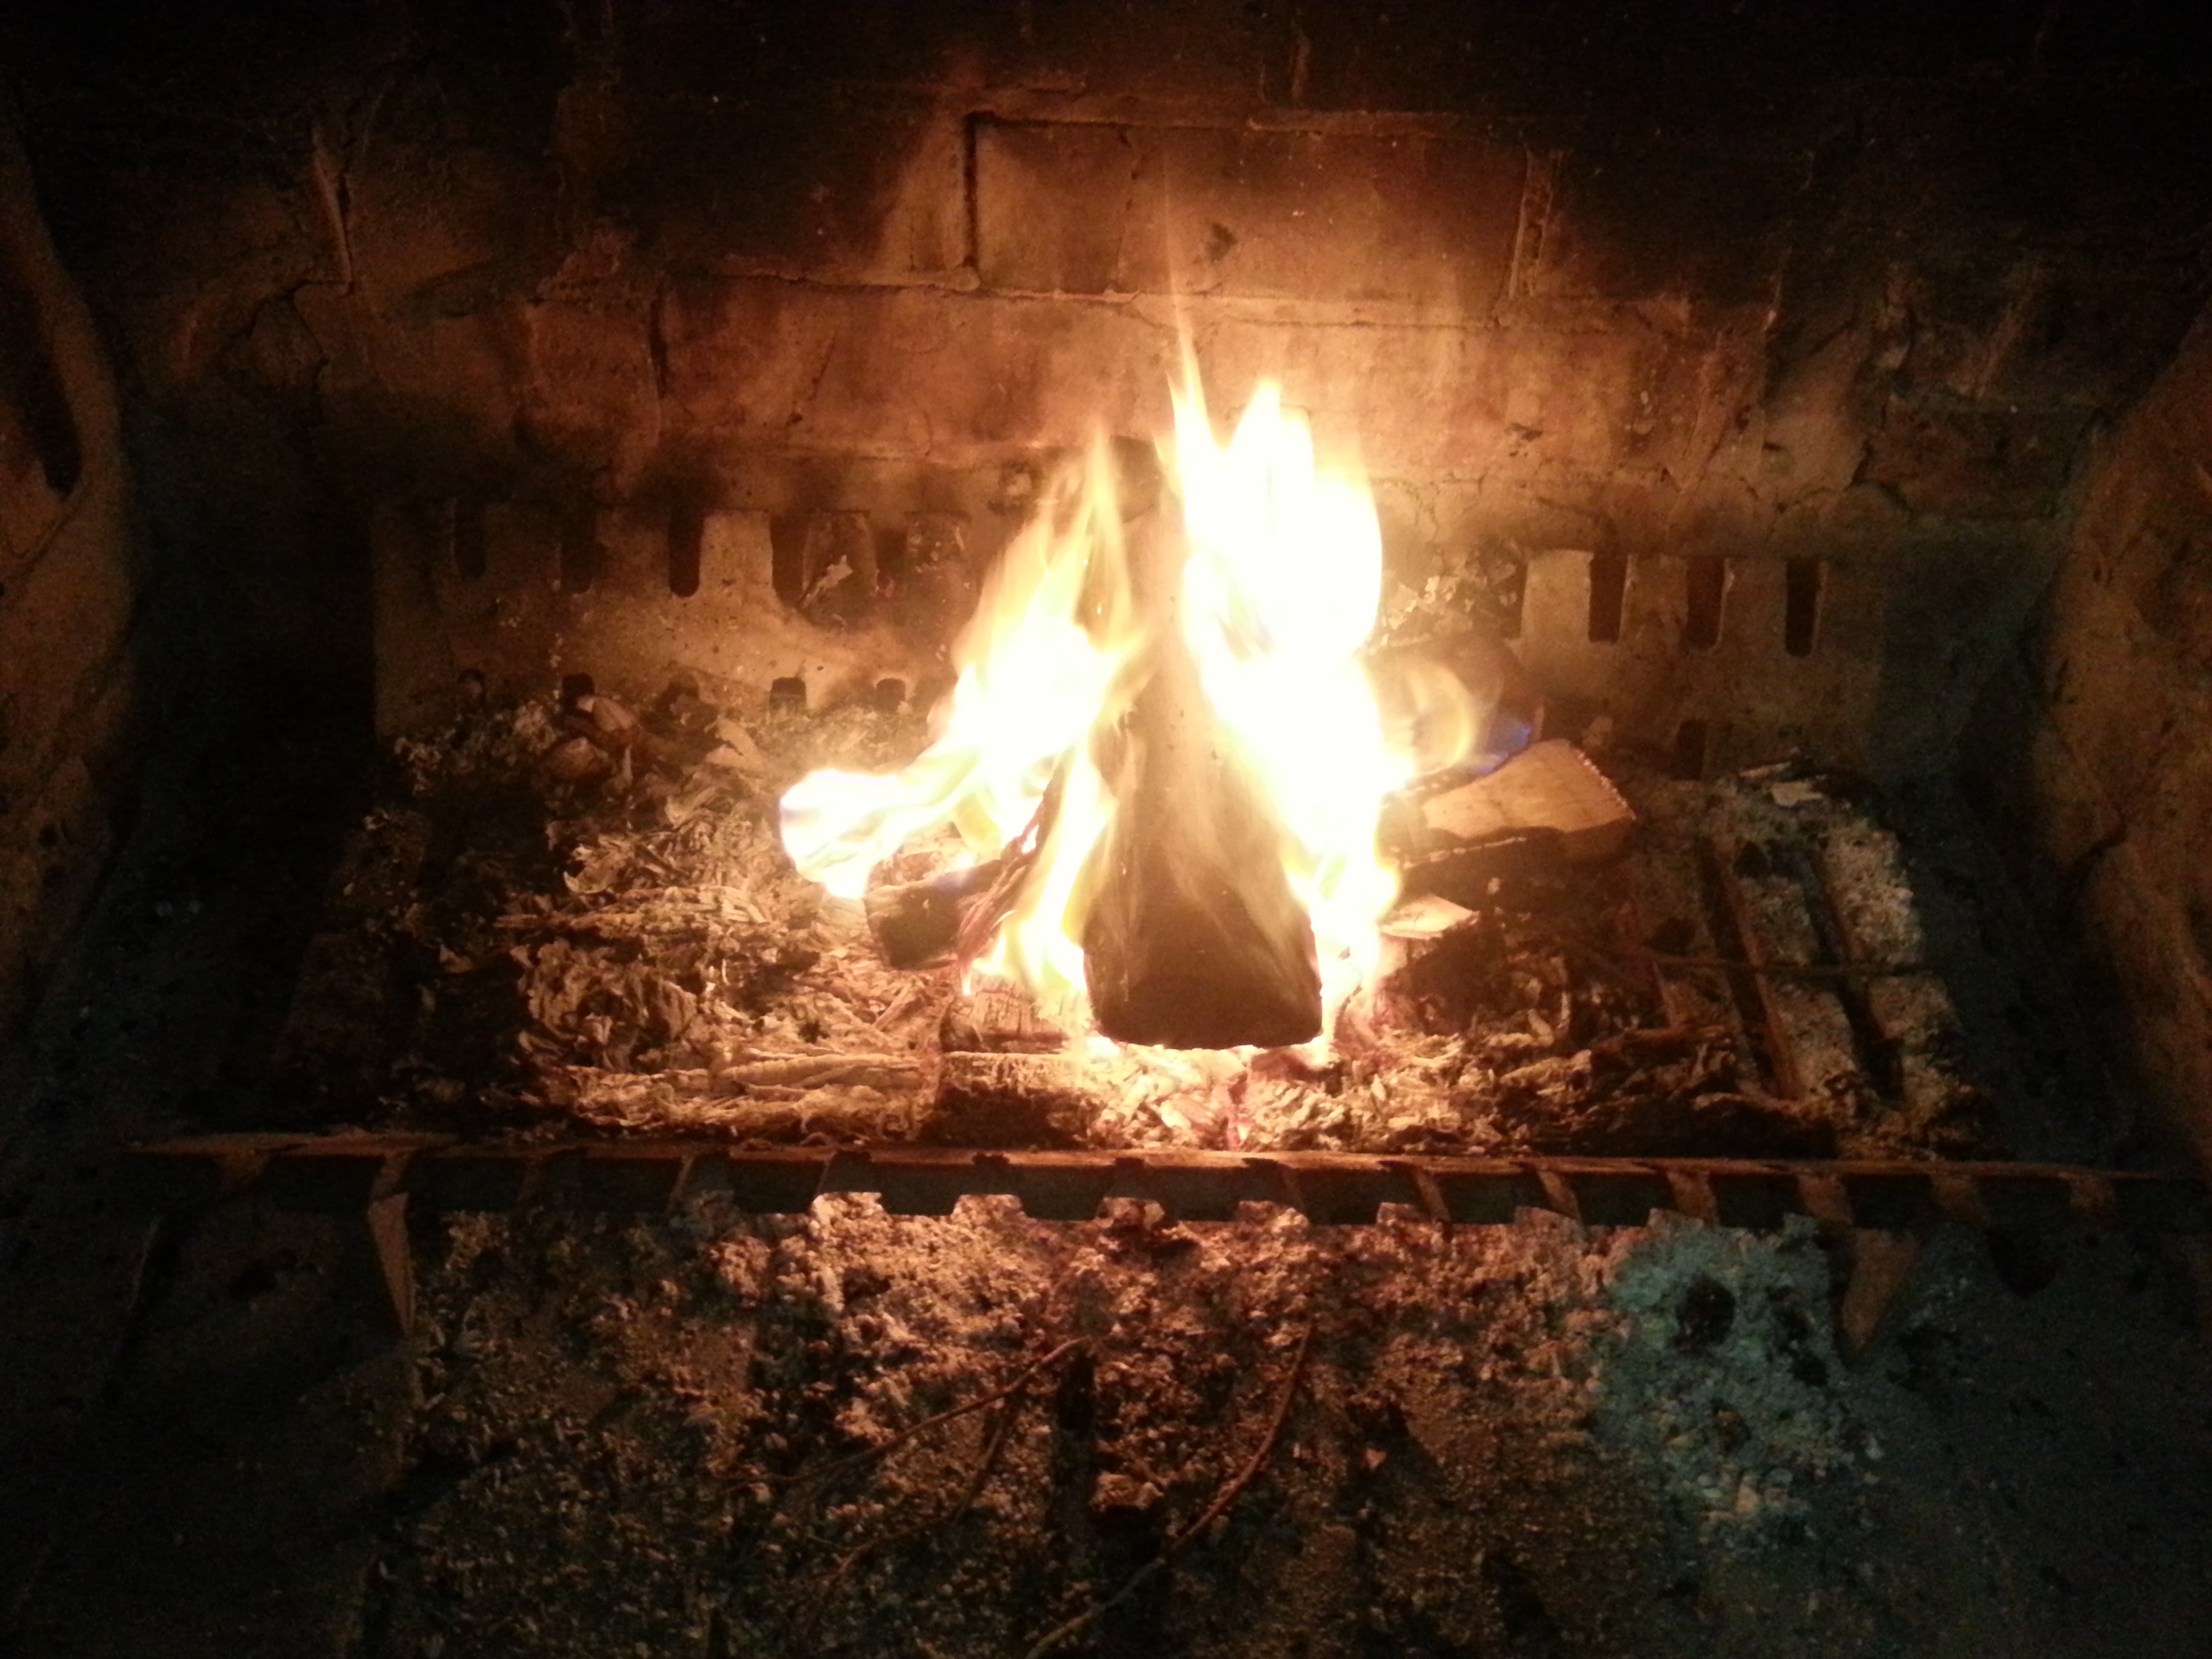
fire, darkness, campfire, bonfire